Torres Vedras

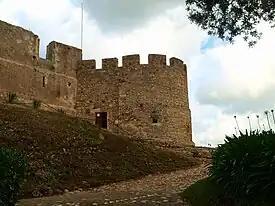
The keep tower of the Moorish Castle of Torres Vedras, used in battle in the nation's infancy

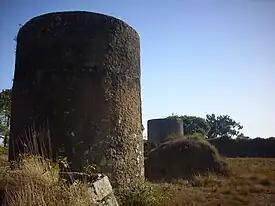
Part of the defensive Lines of Torres Vedras initiated by Lt. Gen. Arthur Wellesley in the Peninsular Wars

In 1148, Afonso I took the town of Torres Vedras from the Moors, in the then region of Estremadura, an area encircled by gentle hills and valleys. King Afonso III conceded a foral ("charter") in 1250, which was later confirmed by King Manuel I in 1510. This latter decree conferred on the town many of the municipal privileges that it held for 729 years.